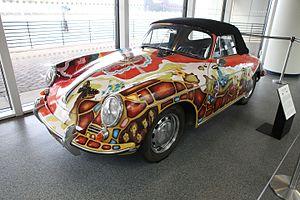
Le bonheur est un état ressenti comme agréable, équilibré et durable par quiconque estime être parvenu à la satisfaction de ses aspirations et désirs et éprouve alors un sentiment de plénitude et de sérénité.
Une art car est un véhicule dont l'apparence a été modifiée dans une démarche artistique. Les artistes possèdent et conduisent généralement leurs œuvres. Il est arrivé qu'on désigne ces derniers par un mot-valise : « cartists ».